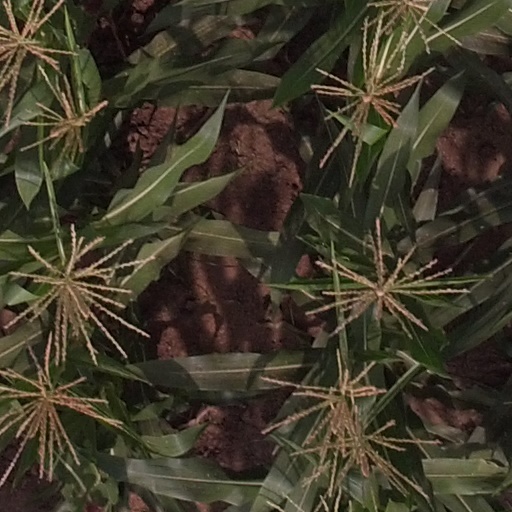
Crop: maize; corn